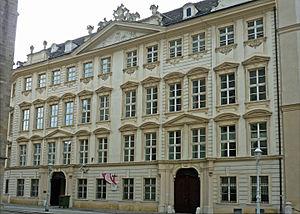
Le palais Dietrichstein-Ulfeld est un palais de Vienne, dans l'arrondissement d'Innere Stadt, au 3 Minoritenplatz.